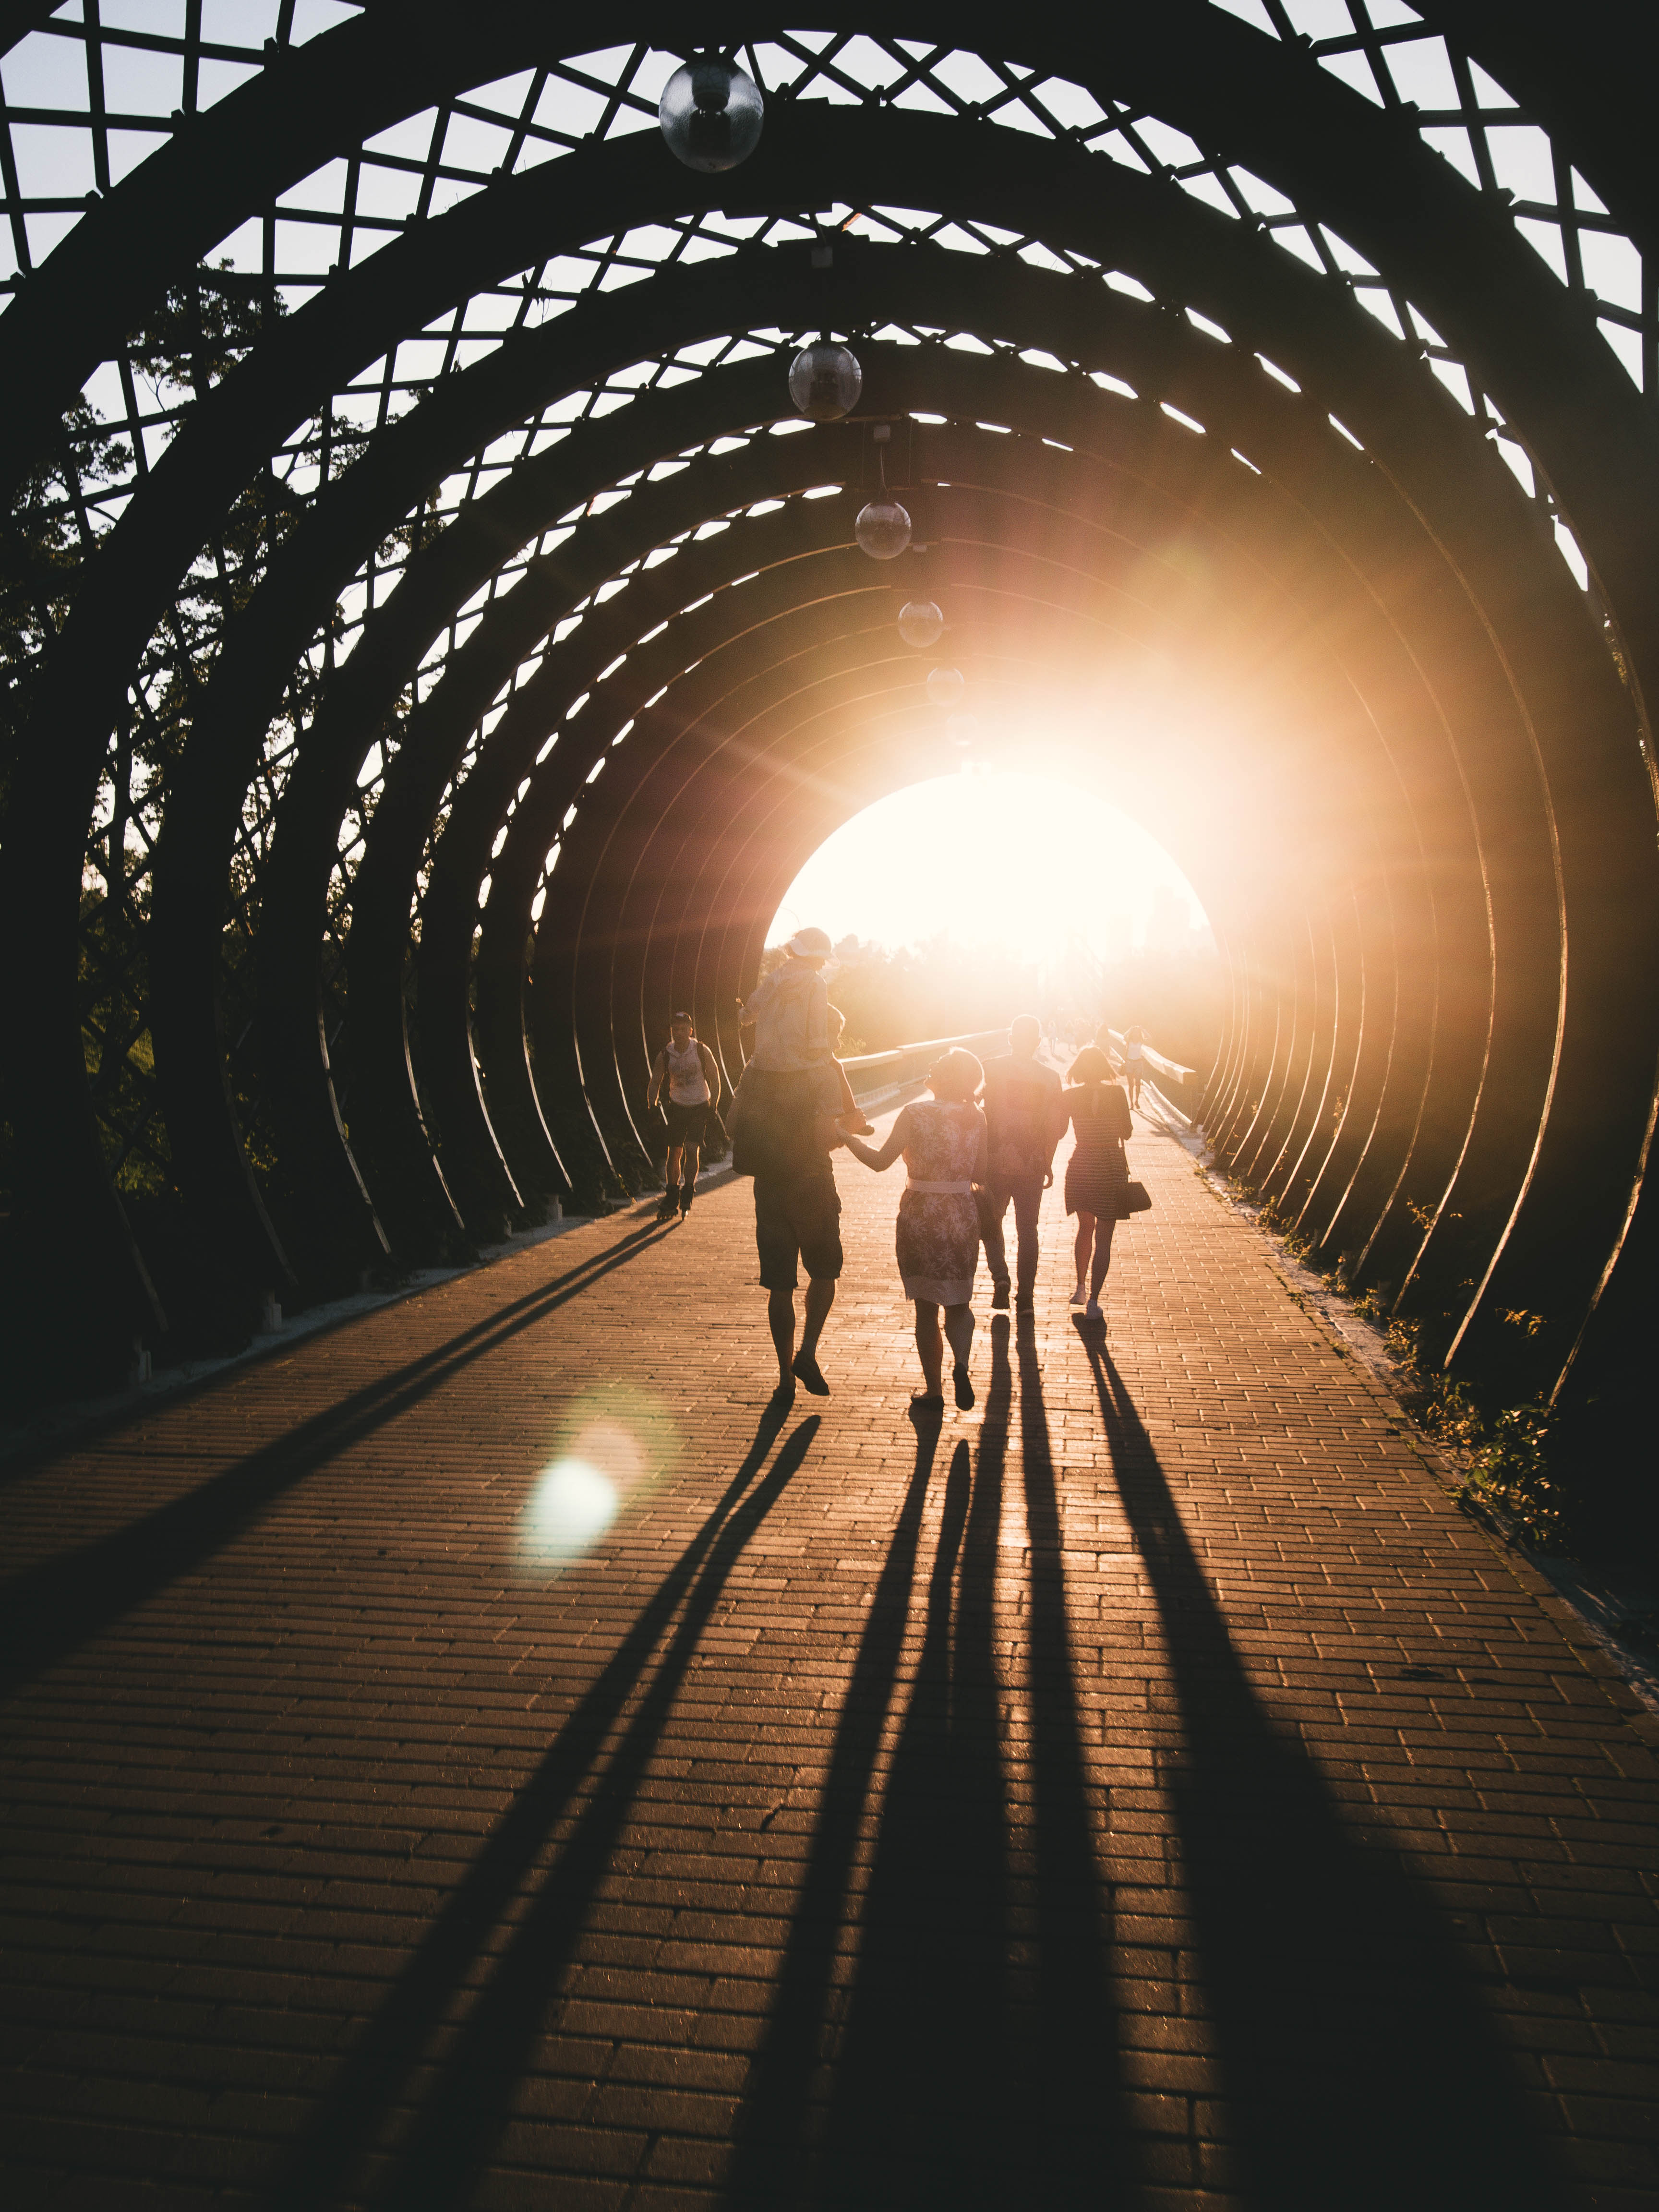
tunnel, light, infrastructure, architecture, pedestrian, sky, photography, arch, darkness, nonbuilding structure